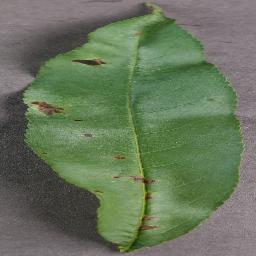
Label: Peach___Bacterial_spot